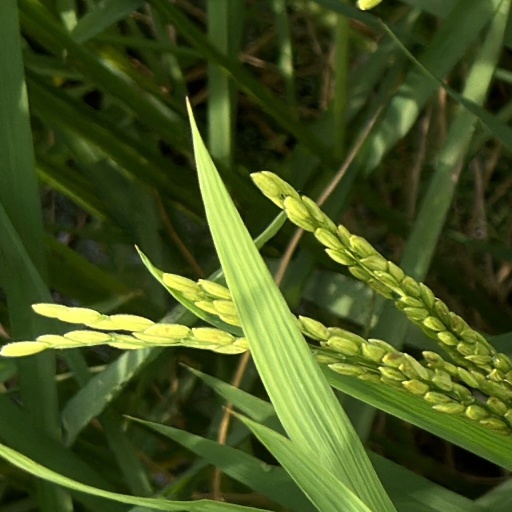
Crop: rice